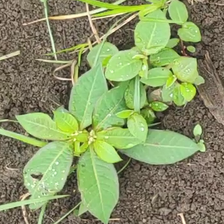
Weed species: Moti_dudhi(Euphorbia_geneculata_L)